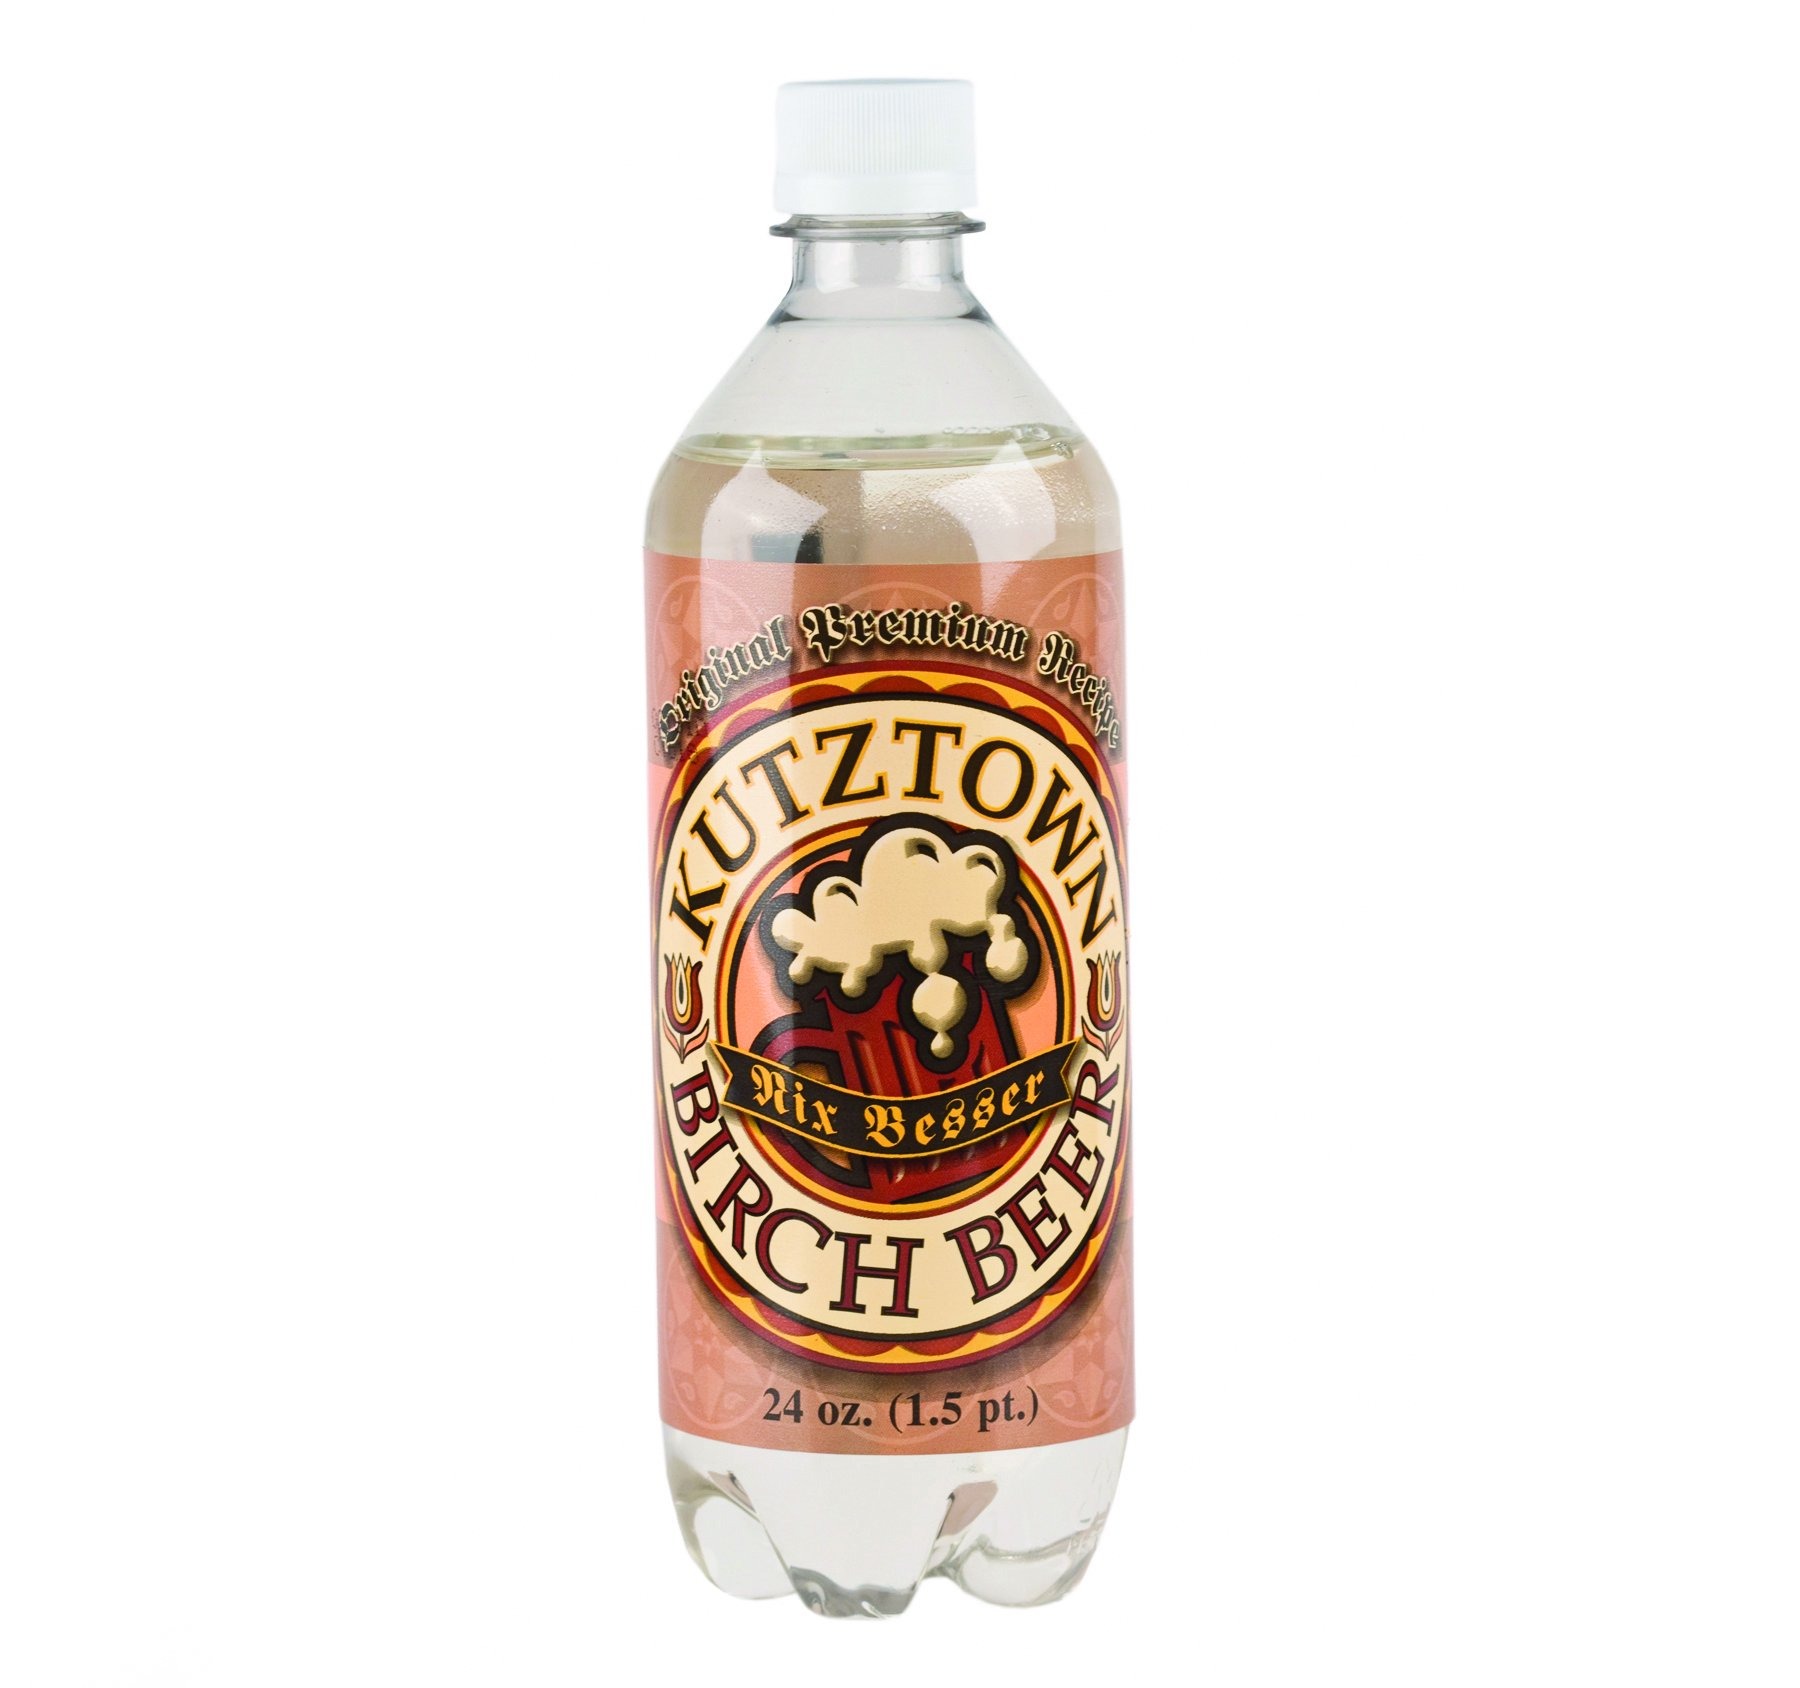
Item Name: AmishTastes Kutztown "Nix Besser" White Birch Beer, Favorite Amish Drink, 24 Oz. Bottles (Pack of 4)
Bullet Point 1: Made in the USA; This premium White Birch Beer is non-alcoholic and has a smooth, rich texture with an old-fashioned flavor
Bullet Point 2: Share a frosty mug with your special someone and just watch them fall in love
Bullet Point 3: Made with pure cane sugar; No HFCS, no dye food colorings, and no caffeine
Bullet Point 4: PA Dutch Amish drink; Made with the same original recipe for the past century
Bullet Point 5: Discover the quality that comes straight from Pennsylvania Amish country
Product Description: Brought to you by AmishTastes, Kutztown White Birch Beer has been made with the same original recipe for the past century. Kutztown soft drinks are caffeine free and are made with the finest ingredients, including pure cane sugar. This White Birch Beer has a smooth, rich texture with an old fashioned flavor.
Value: 96.0
Unit: Fl Oz

Price: 23.55